I Am Playr

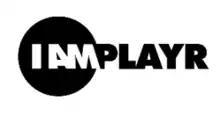
"I Am Playr" logo

I Am Playr was a first person association football video game with social network elements. It was available on the social–networking website Facebook. Jointly developed by We R Interactive and Big Balls Productions, the gamer plays as a professional footballer in a first-person perspective taking in events both on and off the football pitch that featured full motion video cutscenes.